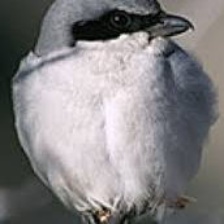
Species: LOGGERHEAD SHRIKE
Scientific name: LANIUS LUDOVICIANUS